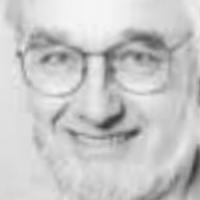
Age group: age 66-80